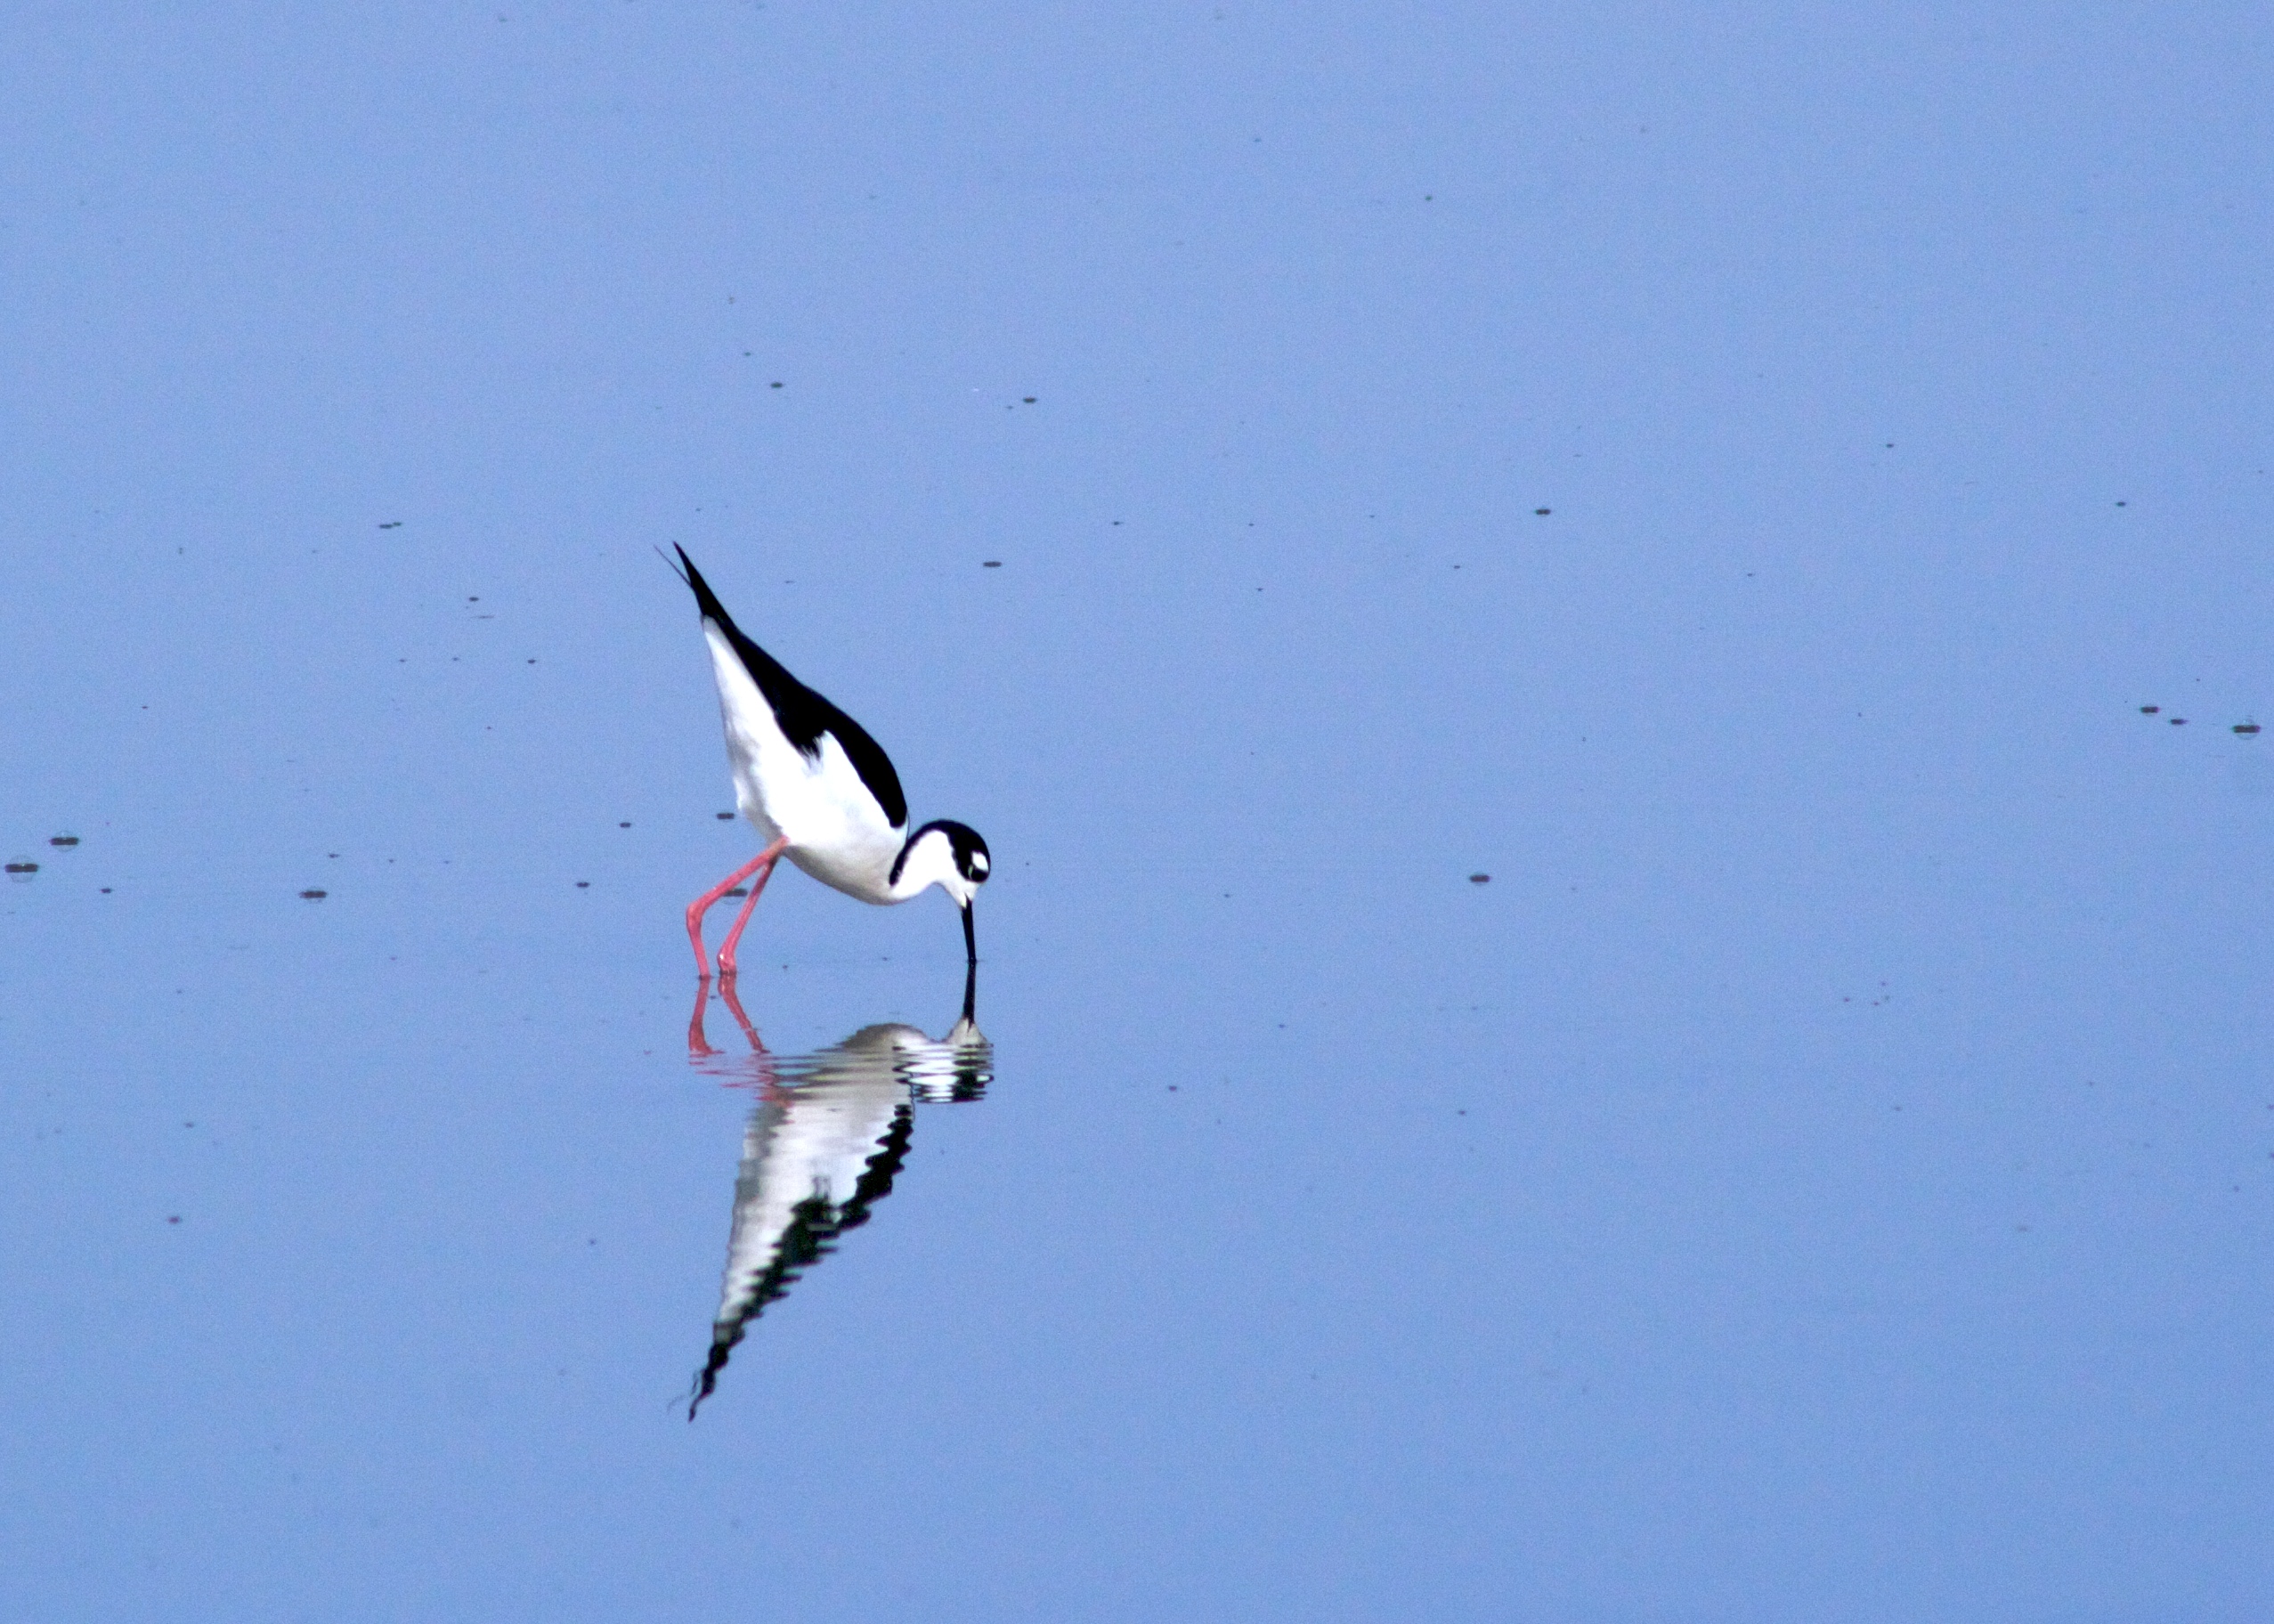
water, bird, wing, seabird, flight, vertebrate, yolowetlands, blackneckedstilt, stilt, shorebird, charadriiformes, perching bird